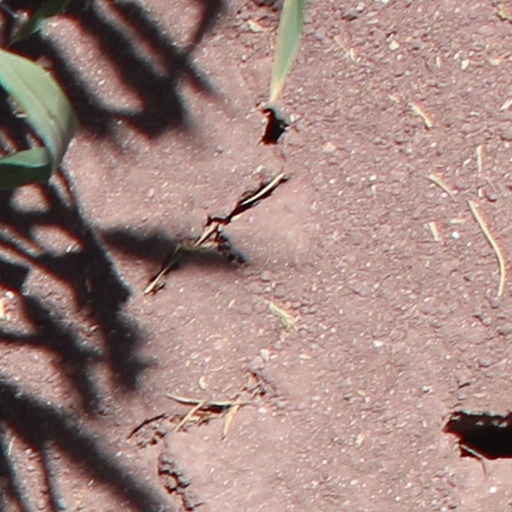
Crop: wheat